Teo González

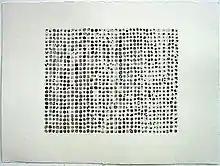
945 Gotas de Tinta, Teo González 1991

González was born in Quinto and grew up in Zaragoza, Spain. During his youth he won distinctions in painting, drawing, and comic awarded by the Spanish government. In 1991 he moved to California, and later on he attended California State University in Bakersfield. He graduated magna cum laude in 1997, receiving a bachelor's degree in fine art.